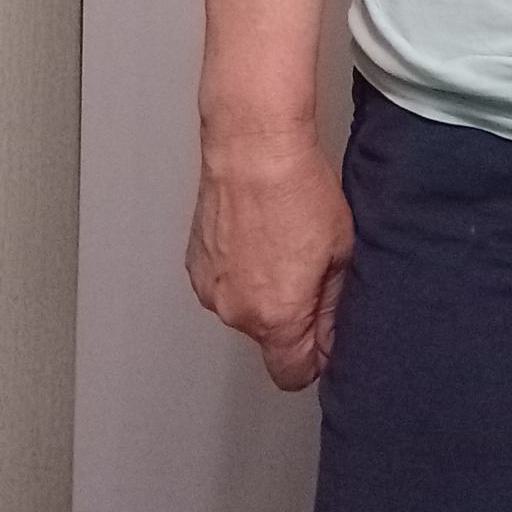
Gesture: no_gesture